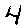
Label: 4